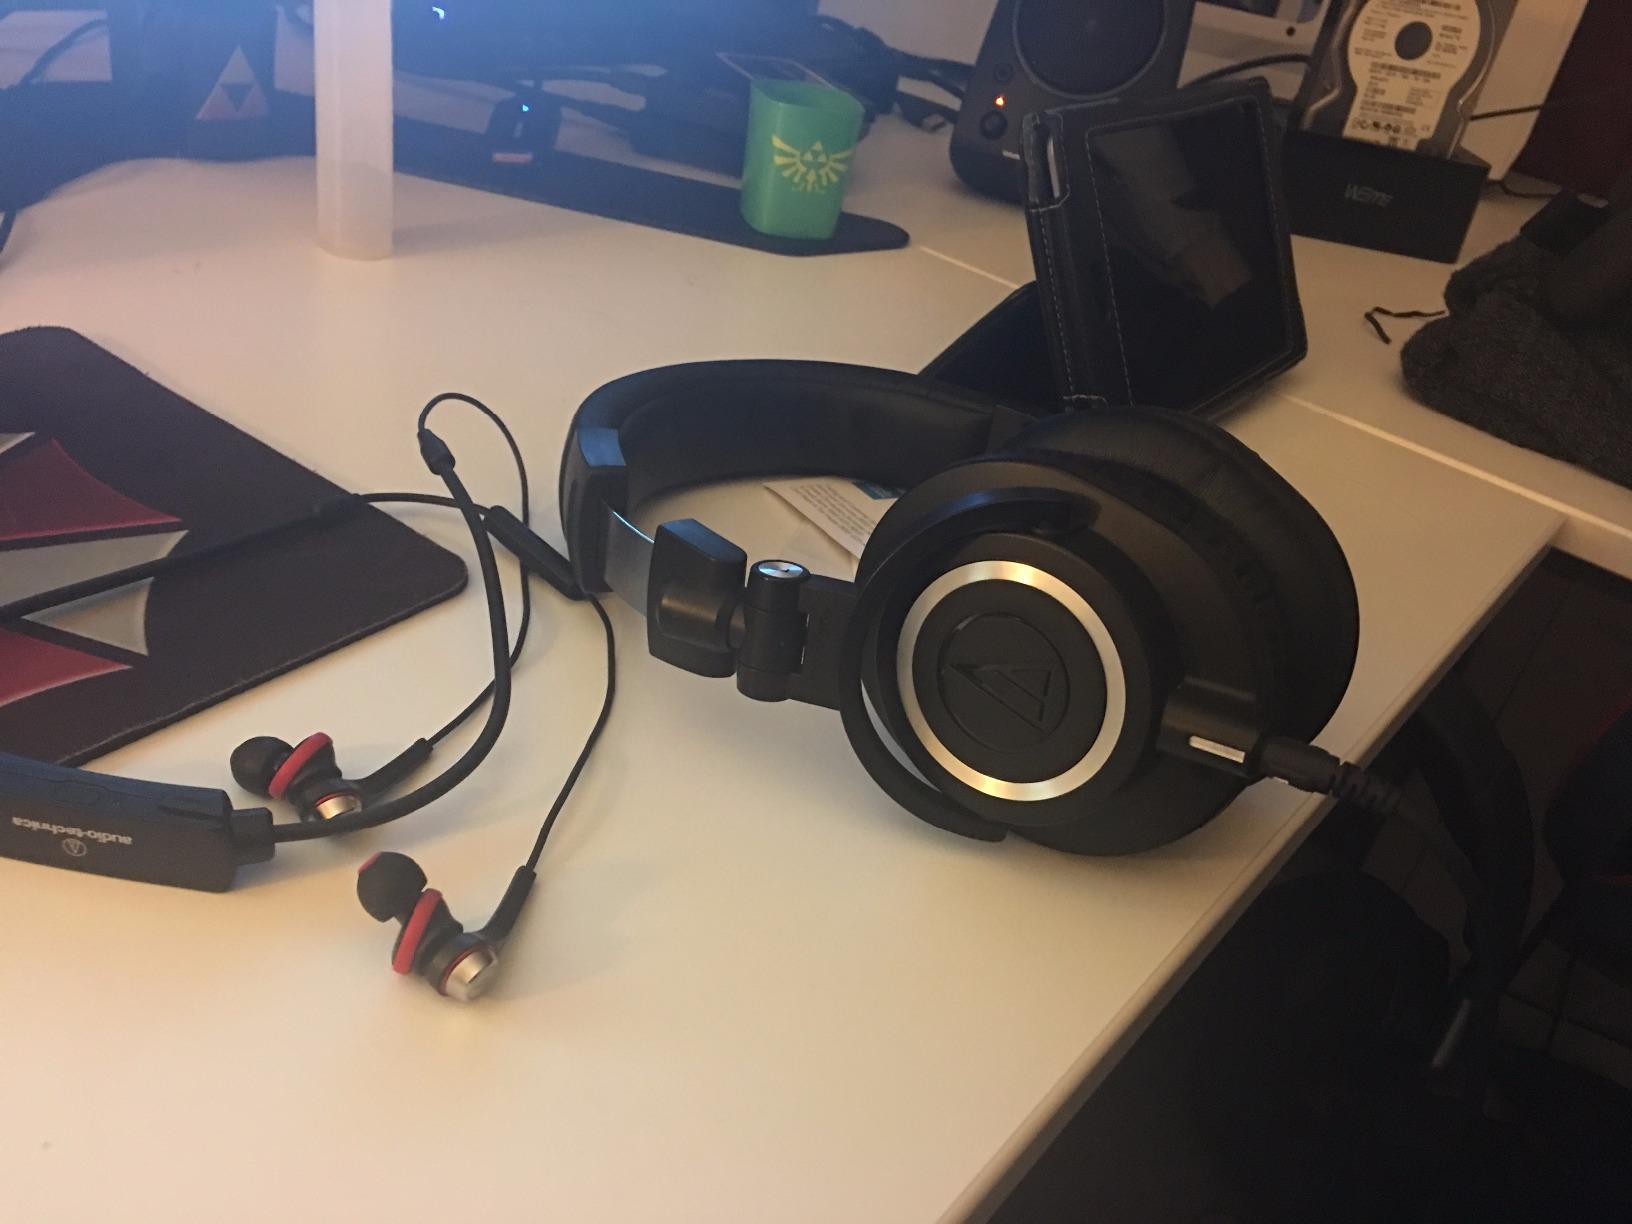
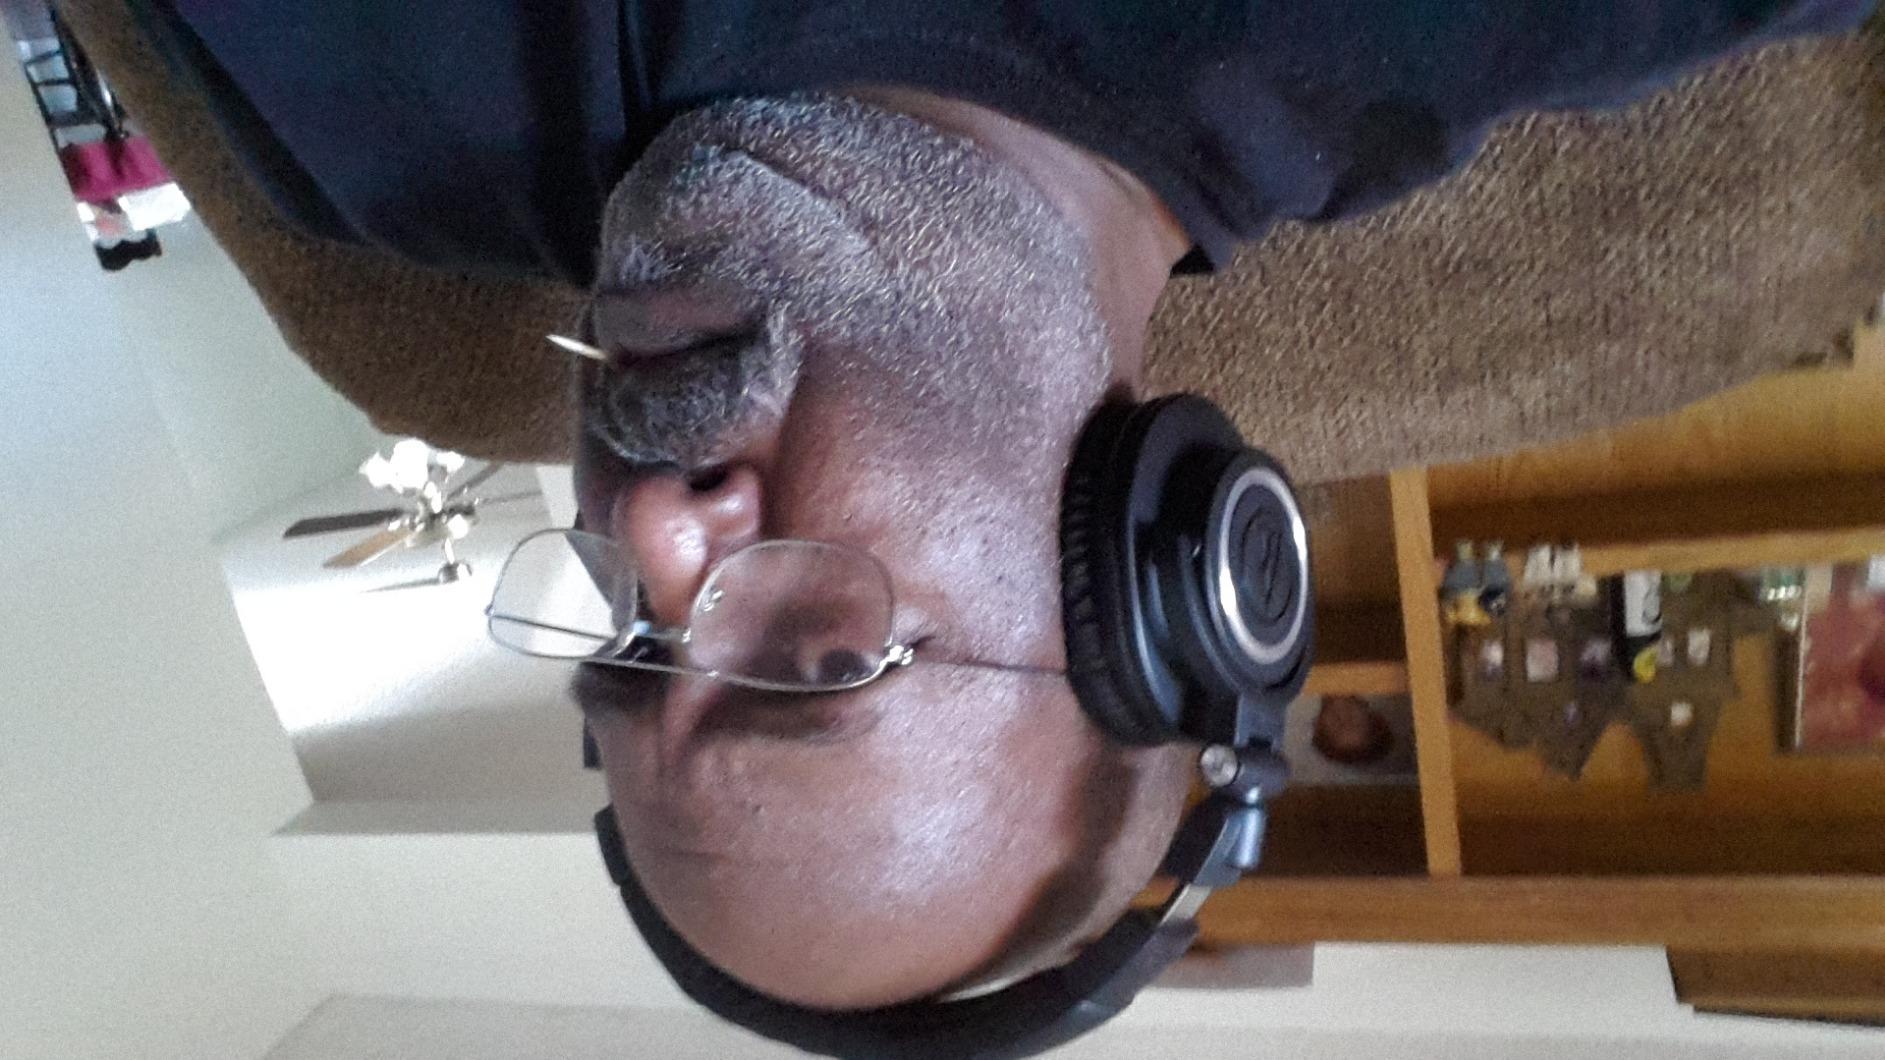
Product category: headphones
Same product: yes